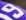
Number: 9